Earth Optimism

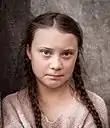
Greta Thunberg

The continual presence of unfiltered media conversations makes it difficult to discern factual research-driven information from biased agenda-driven content. It is hard to know whom to trust and which people or sites to choose from. Earth Optimism is really important in terms of climate change. Those who are Earth optimistic are usually pro climate change and believe we can change our actions to help the planet recover. Greta Thunberg starts off a speech by saying "My message is we're watching you" (Reuters). She is a really strong person in the media due to her age and attention, and whether you agree with her or not, she is receiving a lot of attention and is very important in the media for climate optimism. Much focus is put on her age; in her speech she talks about how her generation is the one that will be affected the most. Another climate change activist who is prominent in the media is Harry Potter actress Bonnie Wright. She works with lots of different companies and organizations to promote a plastic-free, sustainable lifestyle. This is important because she already has a large following and can reach a good section of a younger population, where it is more important.